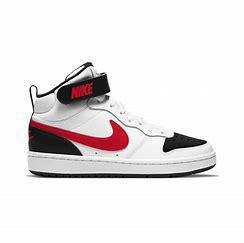
Brand: Nike
Model: Court Borough Mid 2